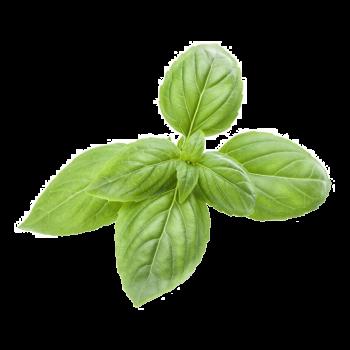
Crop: unknown
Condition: basil